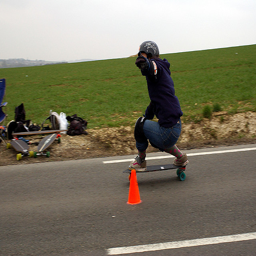
a person skating a long the road while squatting
A girl is skateboarding down an open street.
A woman riding a skateboard past an orange cone.
A skateboarder skates around a traffic cone on a street.
The skate boarder is riding the skateboard down a slope.